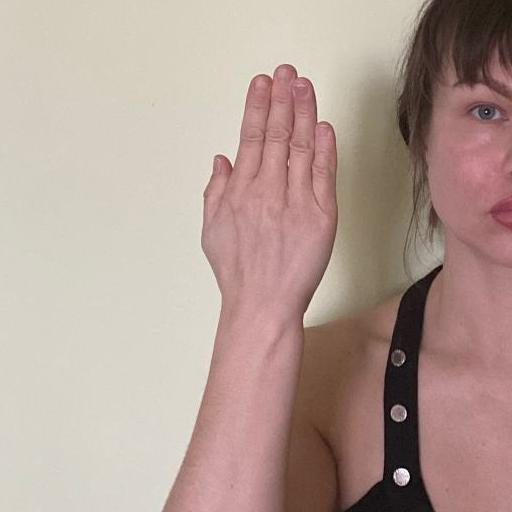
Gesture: stop_inverted